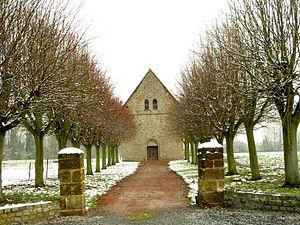
Chièvres (Belgique), la chapelle Saint-Jean-Baptiste (XIIe siècle).
Ève de Chièvres, née au début du XIIe siècle et décédée vers 1180 à l'abbaye de Ghislenghien, était la fille de Widon de Chièvres, fils de Wauthier qui porta le titre de pair de Hainaut en 1076.
Cette page regroupe l'ensemble du patrimoine immobilier classé de la ville belge de Chièvres.
Chièvres est une ville francophone de Belgique située en Région wallonne dans la province de Hainaut.